List of ice cream varieties by country

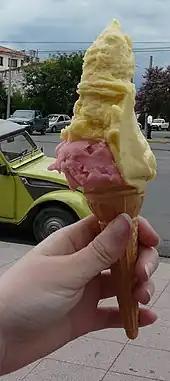
An ice cream cone in Salta, Argentina

While industrial ice cream exists in Argentina and can be found in supermarkets, restaurants or kiosks, and ice cream pops are sold on some streets and at the beaches, the most traditional Argentine "helado" (ice cream) is similar to Italian gelato, rather than US-style ice cream, and it has become one of the most popular desserts in the country. Among the most famous manufacturers are "Freddo," "Persicco," "Chungo", "Cremolatti" and "Munchi's," all of them located in Buenos Aires. Each city has its own "heladerías" (ice cream parlors) which offer different varieties of creamy and water-based ice creams, including both standard and regional flavors. There are hundreds of flavors but Argentina's most traditional and popular one is dulce de leche, which has become popular abroad, especially in the US.